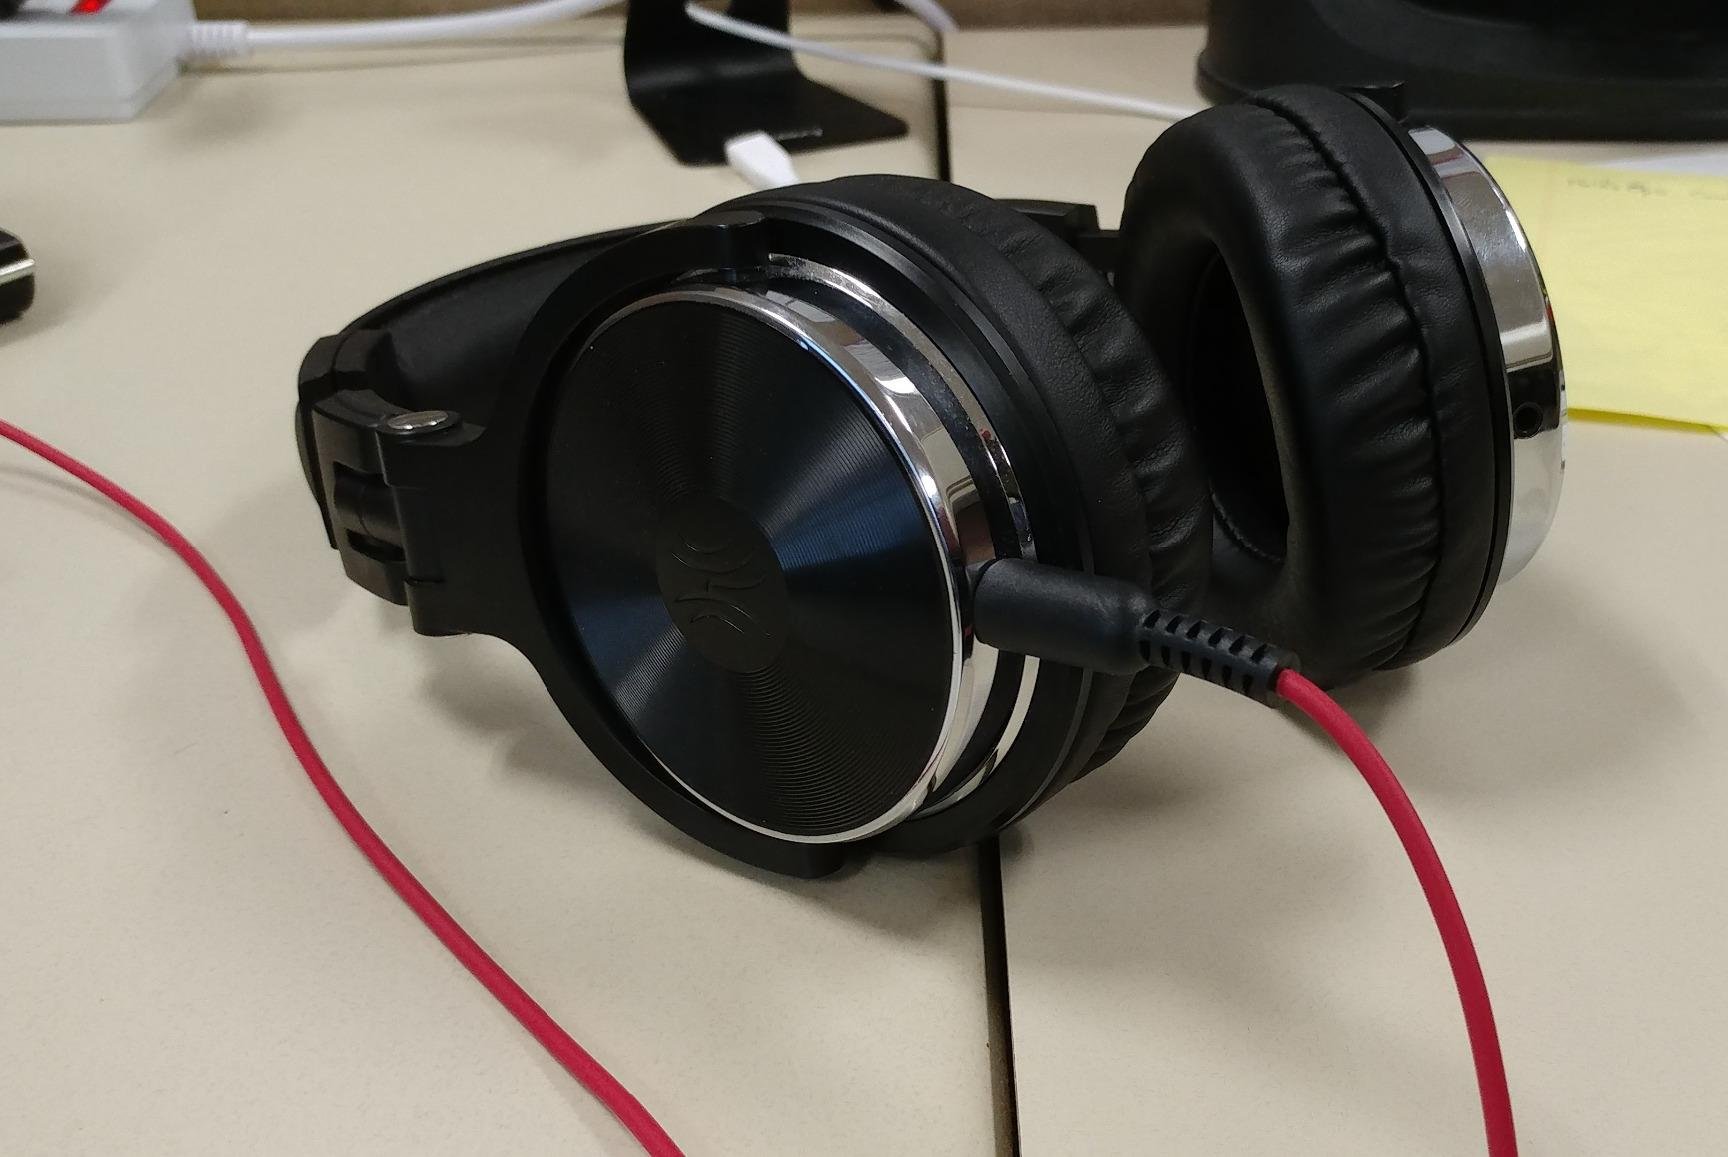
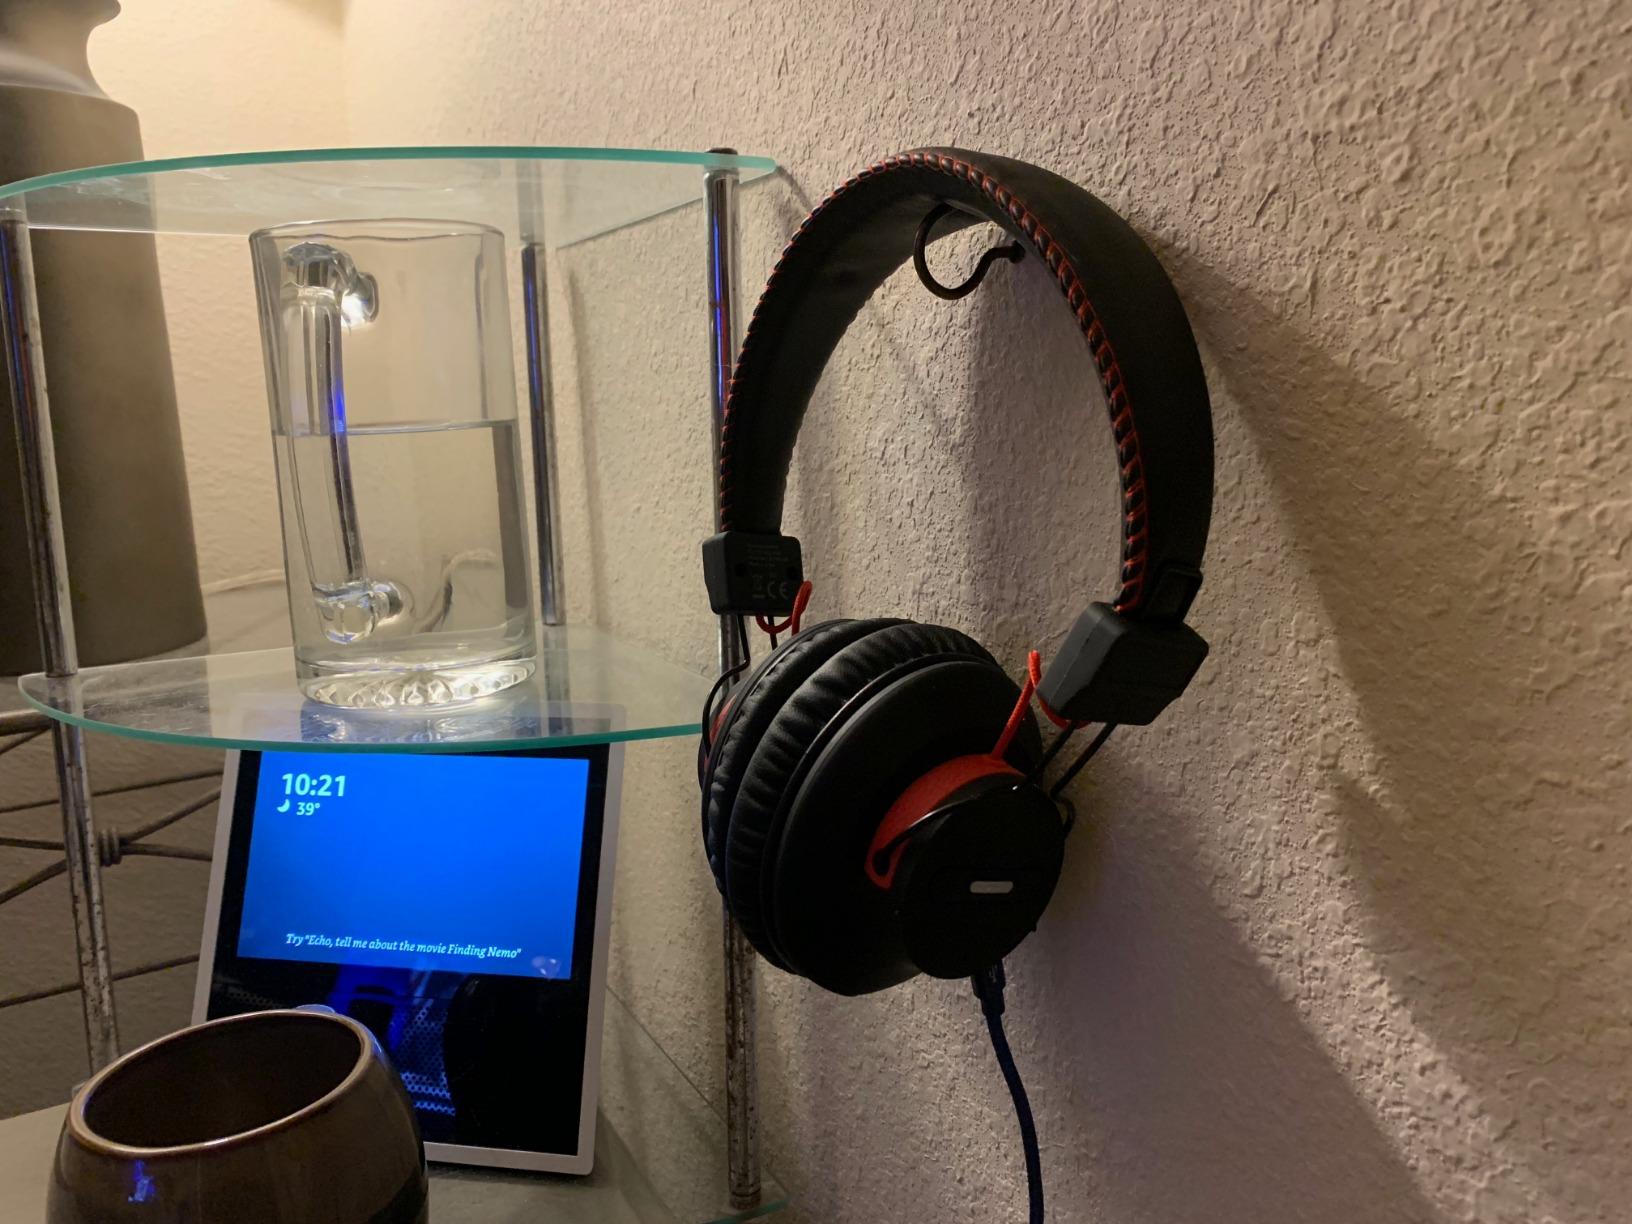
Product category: headphones
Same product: no